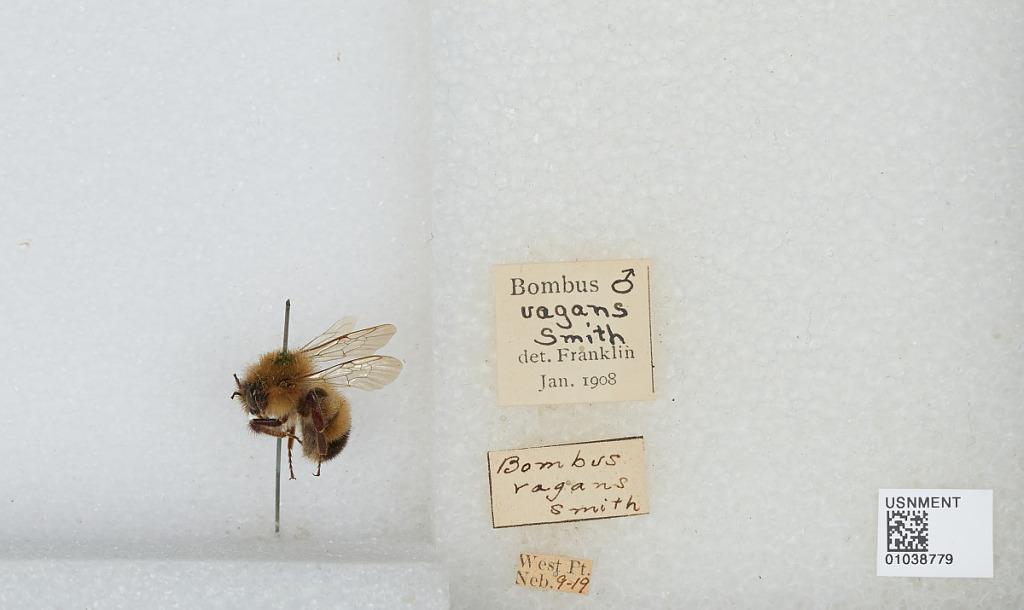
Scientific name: Bombus (Pyrobombus) vagans vagans Smith
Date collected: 1919-9-
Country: United States
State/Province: Nebraska
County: Cuming
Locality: West Point
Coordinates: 41.8397, -96.7114
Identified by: Franklin